Wells Street Bridge (Fort Wayne, Indiana)

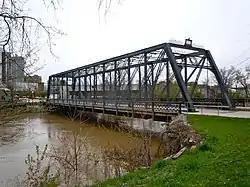
Wells Street Bridge, April 2011

Wells Street Bridge is a historic Whipple truss bridge spanning the St. Marys River at Fort Wayne, Indiana. It was built by the Wrought Iron Bridge Company of Akron, Ohio and erected by Alvin John Stewart in 1884. It has a 180 foot long span and is 23 feet wide. It was closed to vehicular traffic in 1982 and used as a pedestrian walkway.